Iwane Matsui

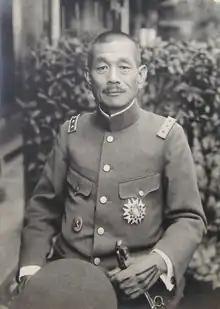

was a general in the Imperial Japanese Army and the commander of the expeditionary force sent to China in 1937. He was convicted of war crimes and executed by the Allies for his involvement in the Nanjing Massacre.